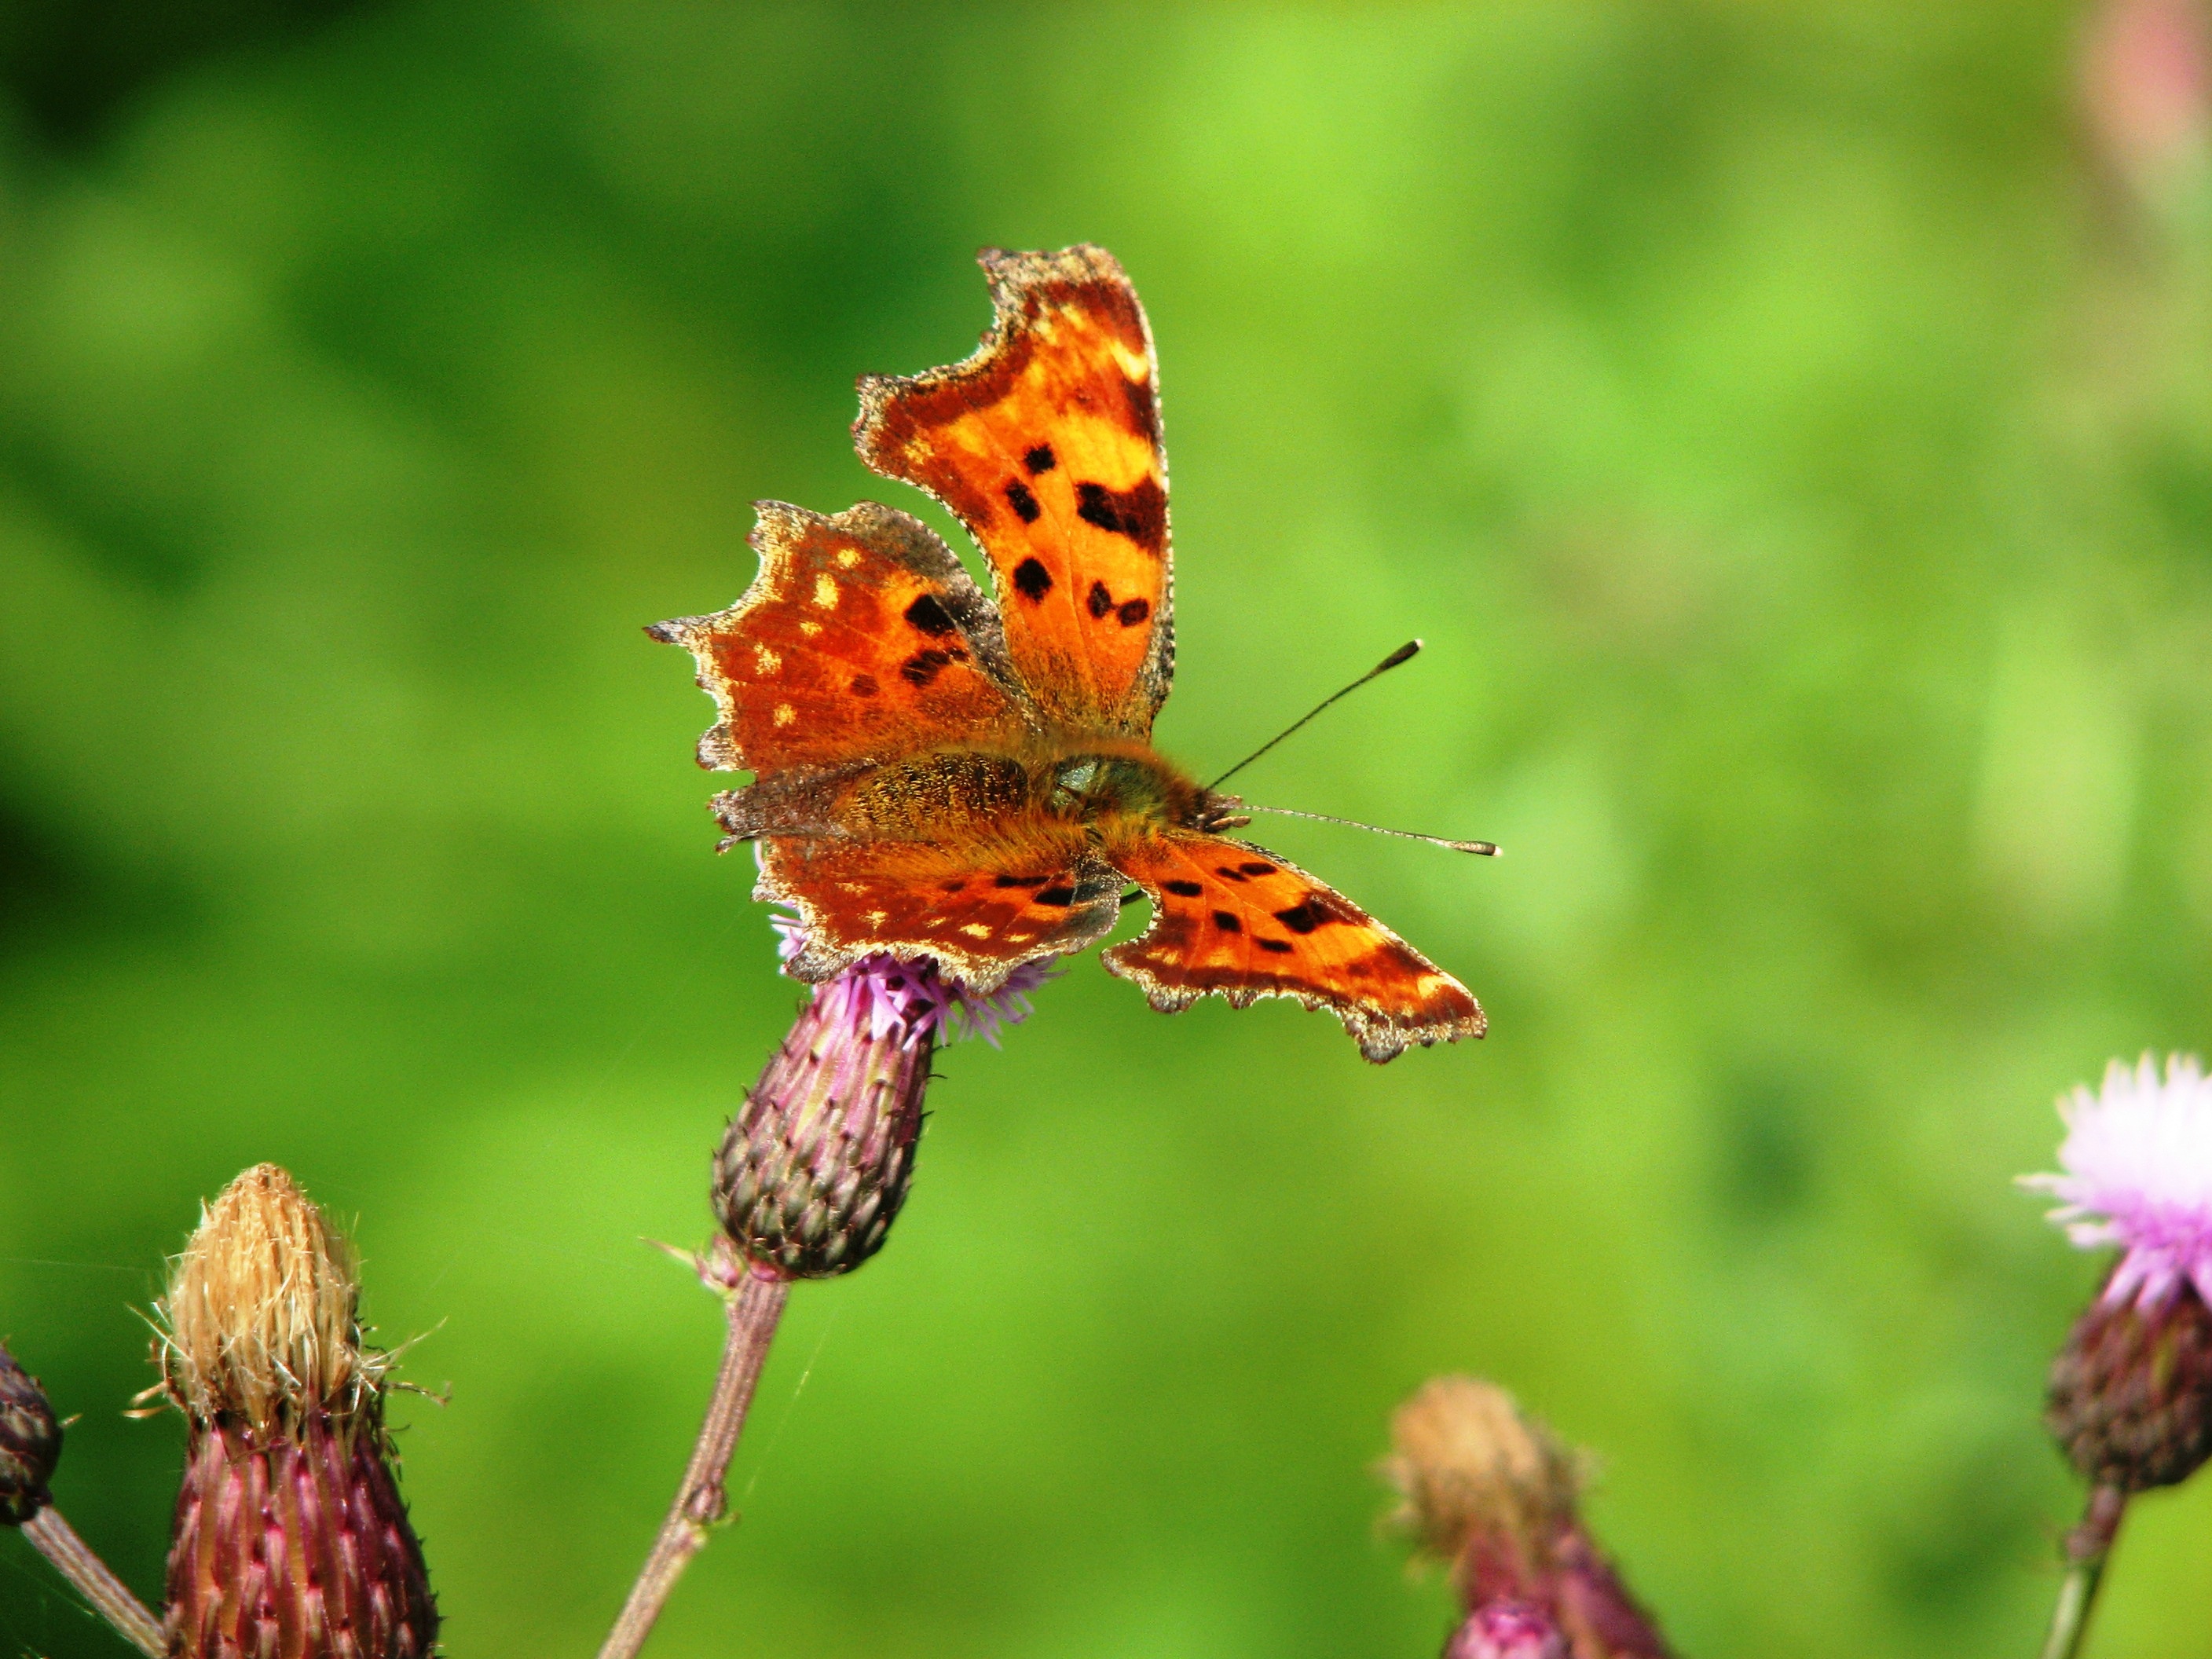
nature, wing, plant, photography, meadow, prairie, flower, insect, brown, botany, butterfly, flora, fauna, invertebrate, wildflower, close up, spotted, butterflies, nectar, macro photography, probe, pollinator, c falter, moths and butterflies, lycaenid